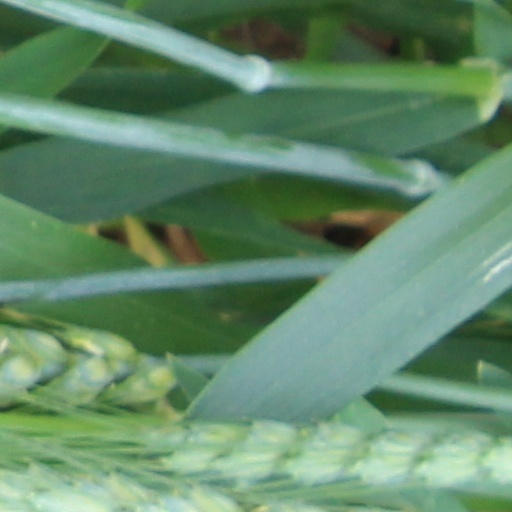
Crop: wheat